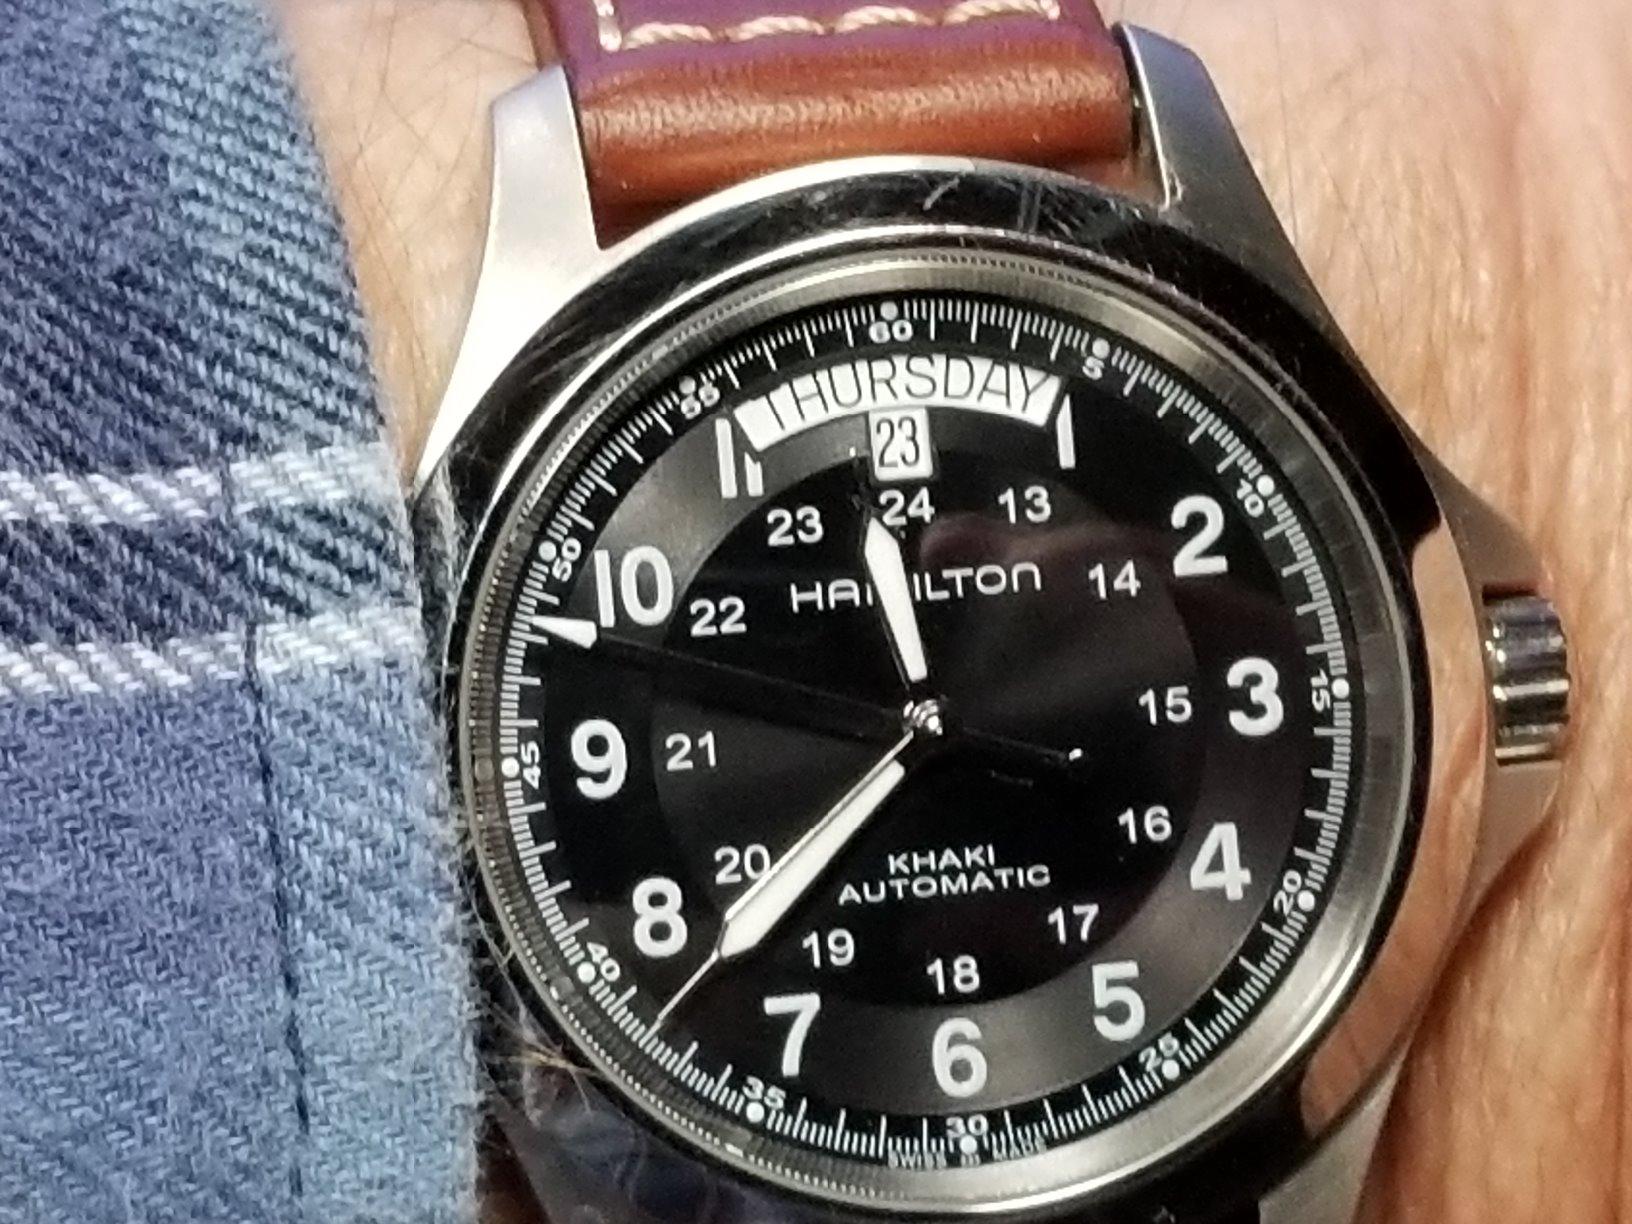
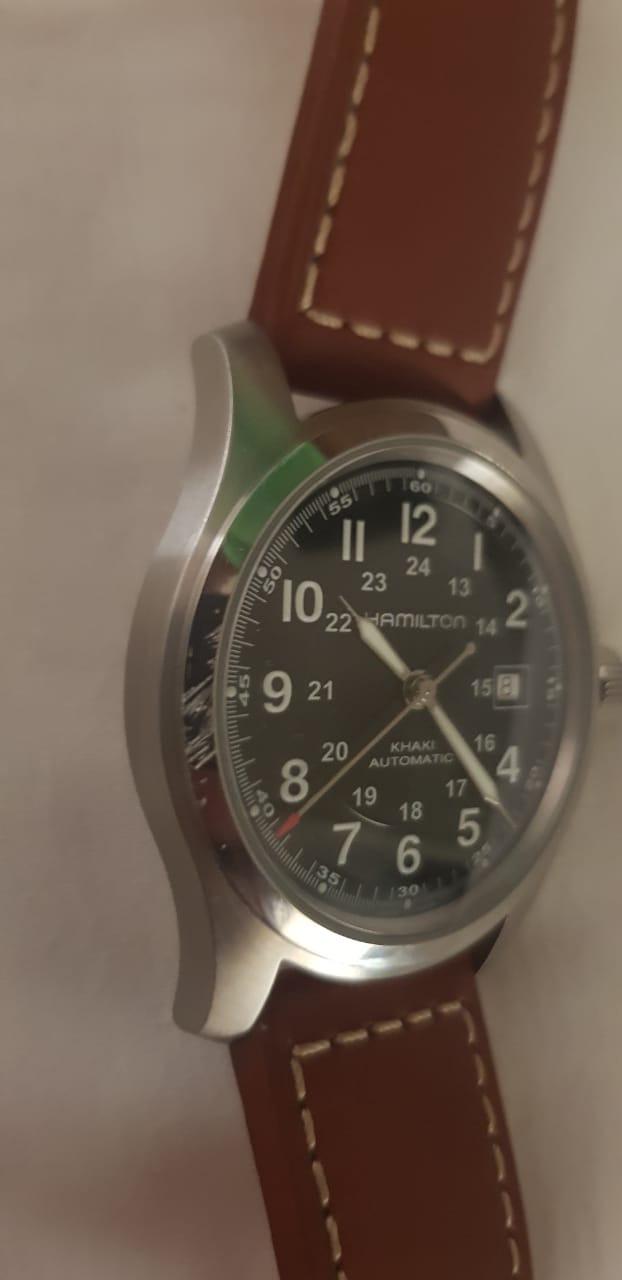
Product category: accessories_watch
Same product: no